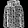
Label: Coat